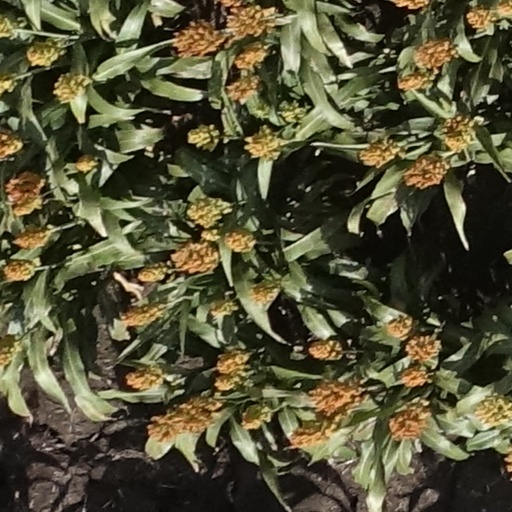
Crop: sorghum